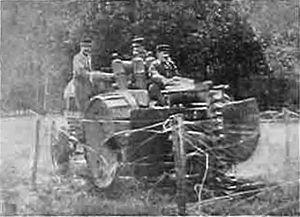
Les débuts de la mécanisation automobile des armées françaises voient les premières expériences de mise en service à des fins militaires de véhicules motorisés automobiles par l'armée française au tournant des XIXᵉ et XXᵉ siècles, pendant la Première Guerre mondiale et la décennie qui suivit celle-ci.